College of Humanities and Social Sciences (KNUST)

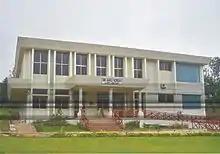
Sir Arku Korsah Law Library

The College of Humanities and Social Sciences is an amalgamation of three Faculties, fourteen (14) Departments and a Research Centre. The amalgamation was in line with the university's objective to achieve good governance and academic excellence through the restructuring of academic and administrative units into Colleges.